Paul E. Blackwell

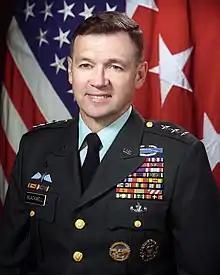

Paul Eugene Blackwell Sr. (born August 19, 1941) is a retired United States Army lieutenant general. During his 31-year career in the United States Army, LTG Blackwell held a wide variety of command and staff positions including assignment as Deputy Chief of Staff for Operations and Plans (G3), Department of the Army and commanding general, 24th Infantry Division (Mechanized), at Fort Stewart, Georgia. Other key assignments include deputy director of Operations, National Military Command Center, Washington, DC; commanding general, 2d Armored Division (Forward), Garlstedt, Federal Republic of Germany, and Assistant Division Commander, 3d Armored Division, Federal Republic of Germany.